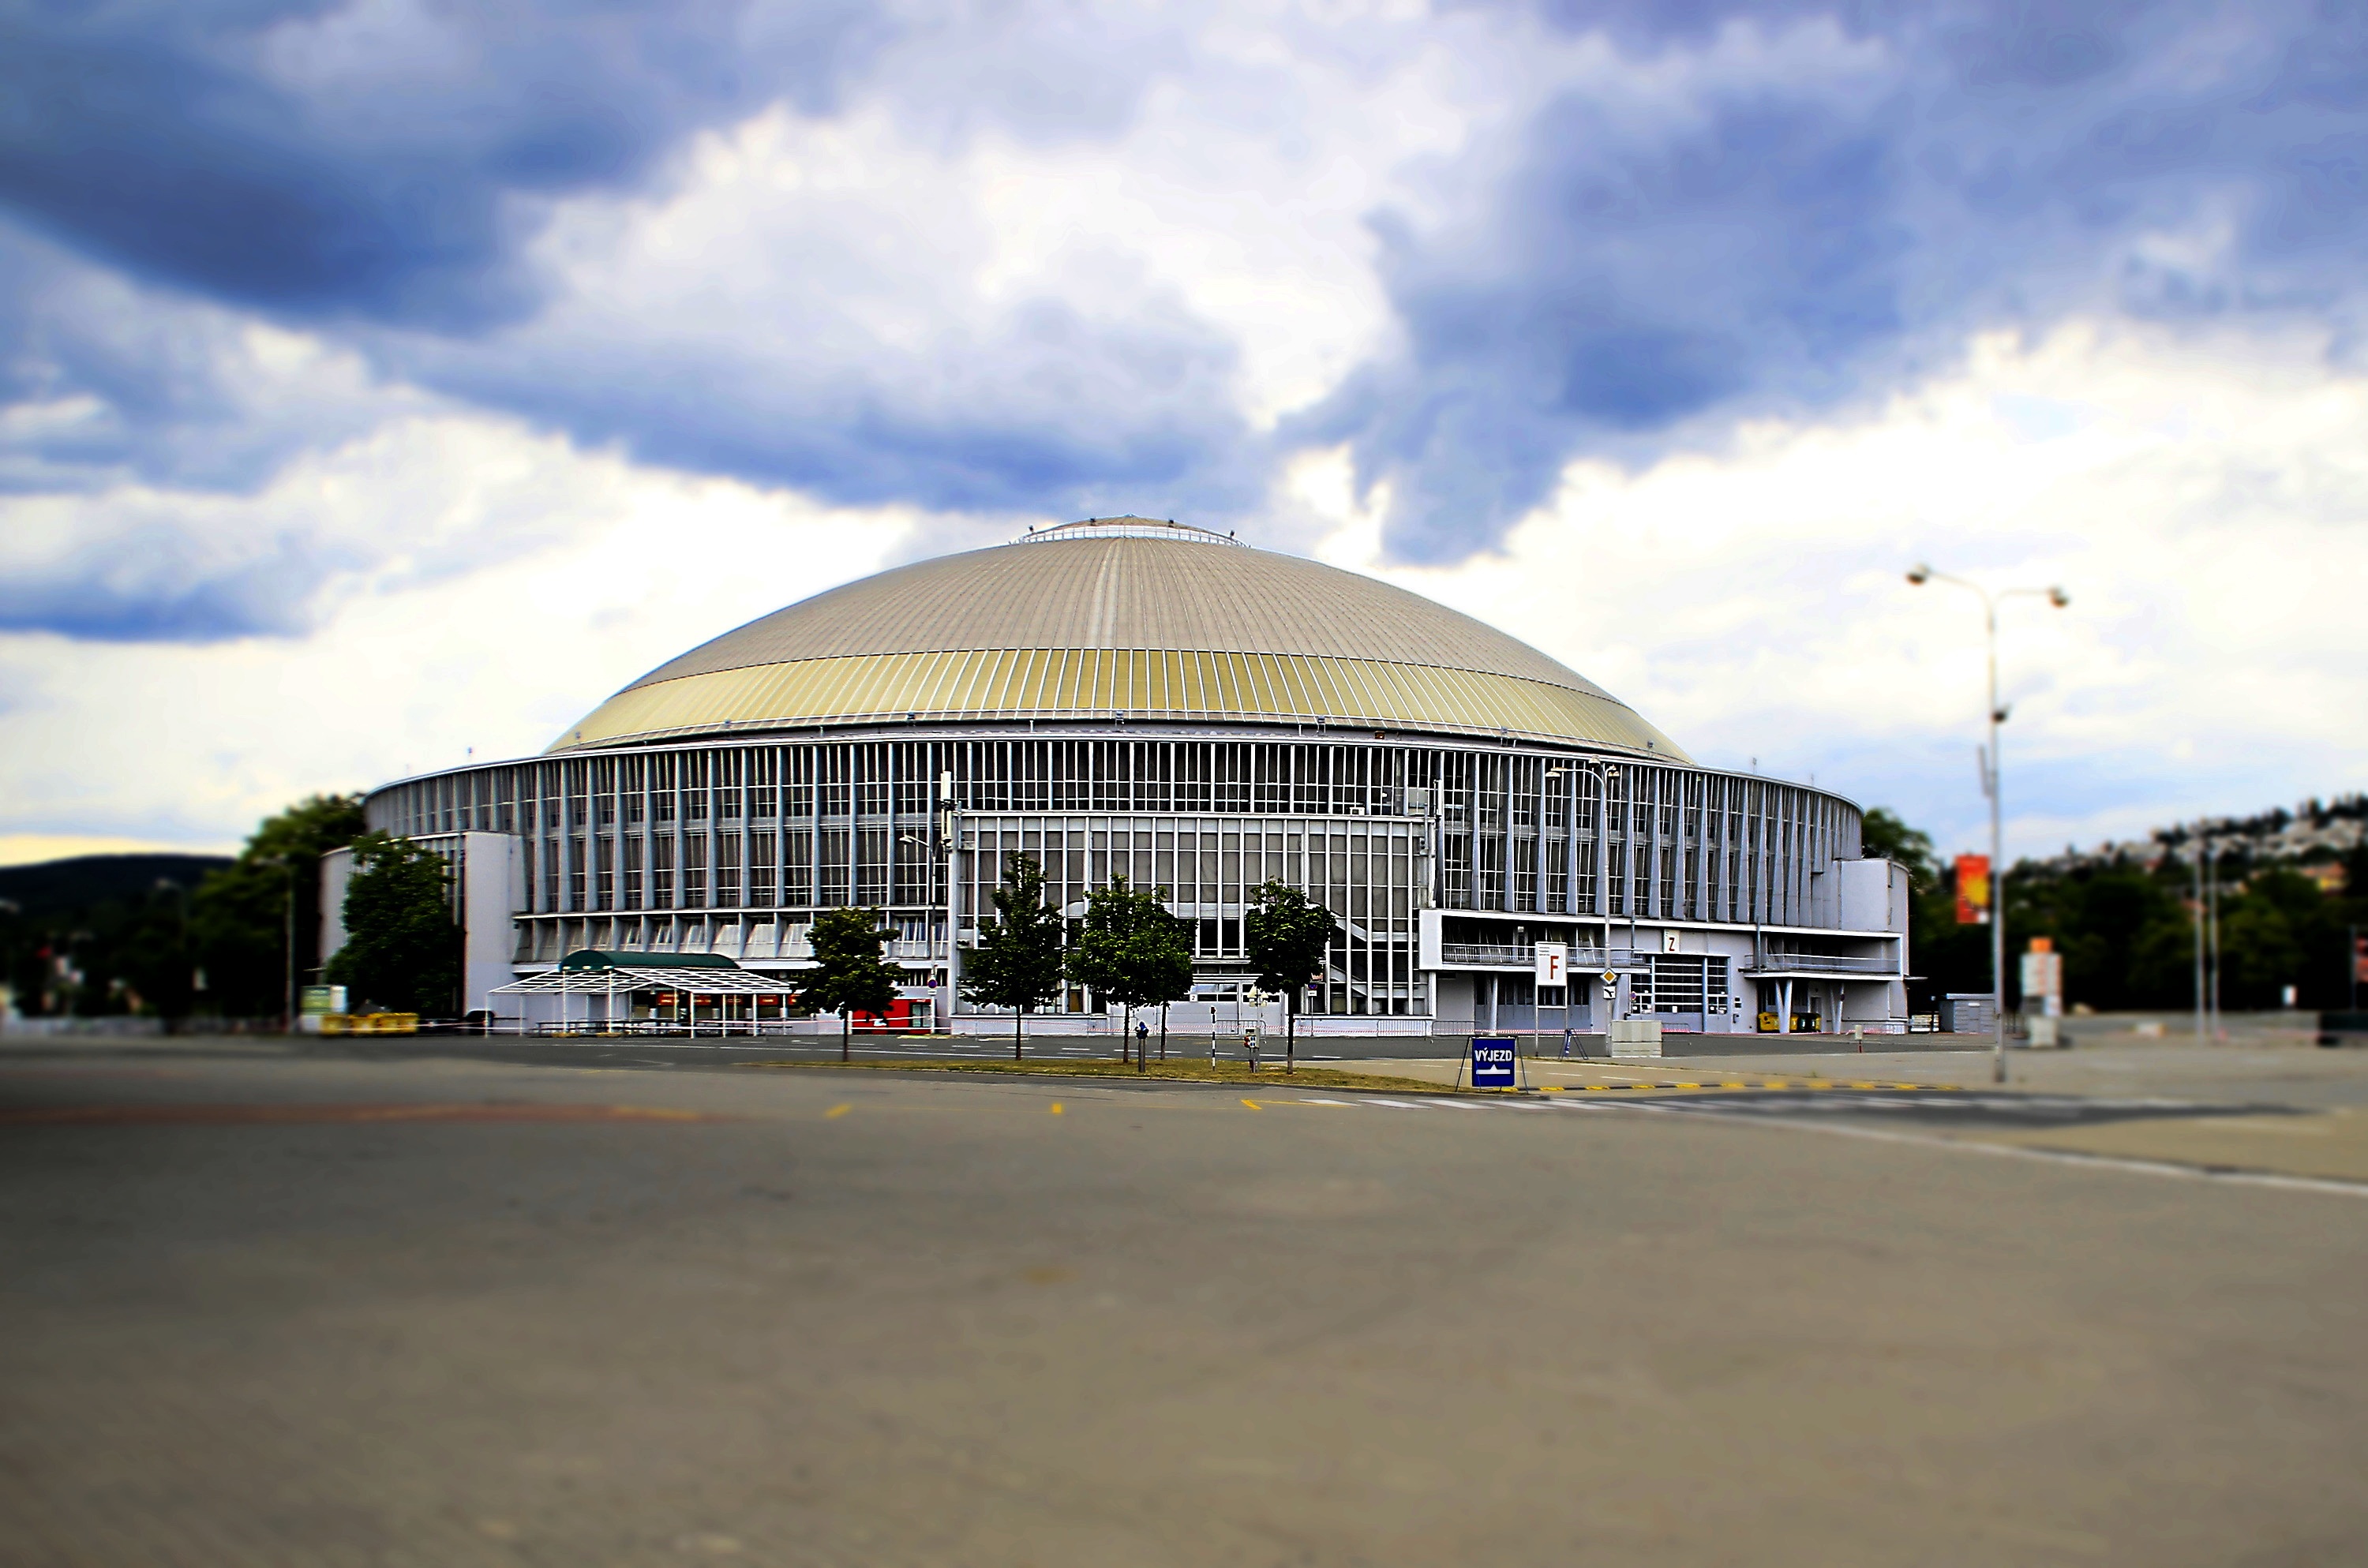
bird, architecture, structure, white, view, building, panorama, europe, high, heaven, show, blue, modern, stadium, international, exposure, arena, place, display, corridor, commercial, center, exhibit, republic, fair, czech, company, real estate, brno czech republic, bvv, exhibitions, slideshow, to east, sport venue